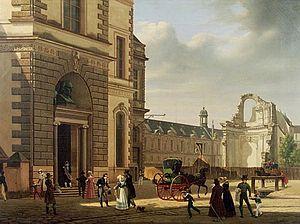
Étienne Bouhot, né à Bard-lès-Époisses en 1780 et mort à Semur-en-Auxois en 1862, est un peintre et professeur de peinture français. Il a dirigé l'école de dessin de Semur-en-Auxois.
L'église Saint-Louis-du-Louvre est une église disparue de Paris. Elle a été construite à l'emplacement de l'église Saint-Thomas-du-Louvre en 1744. Elle est détruite en 1811, les derniers vestiges étant rasés lors de la création de l'aile nord du Palais du Louvre au Second Empire.